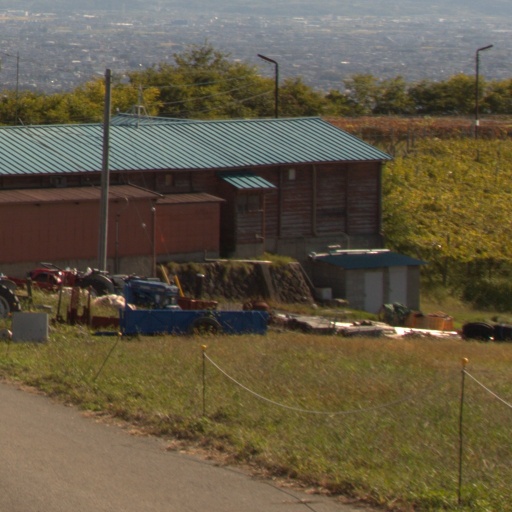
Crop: grape